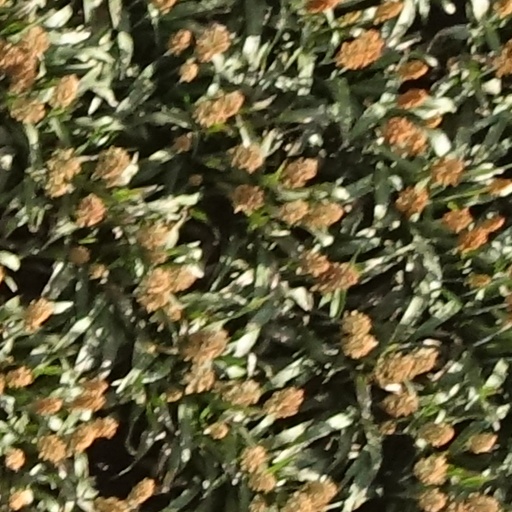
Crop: sorghum